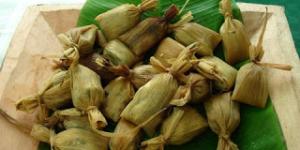
ticucos de frijol con lorocos y chipilin